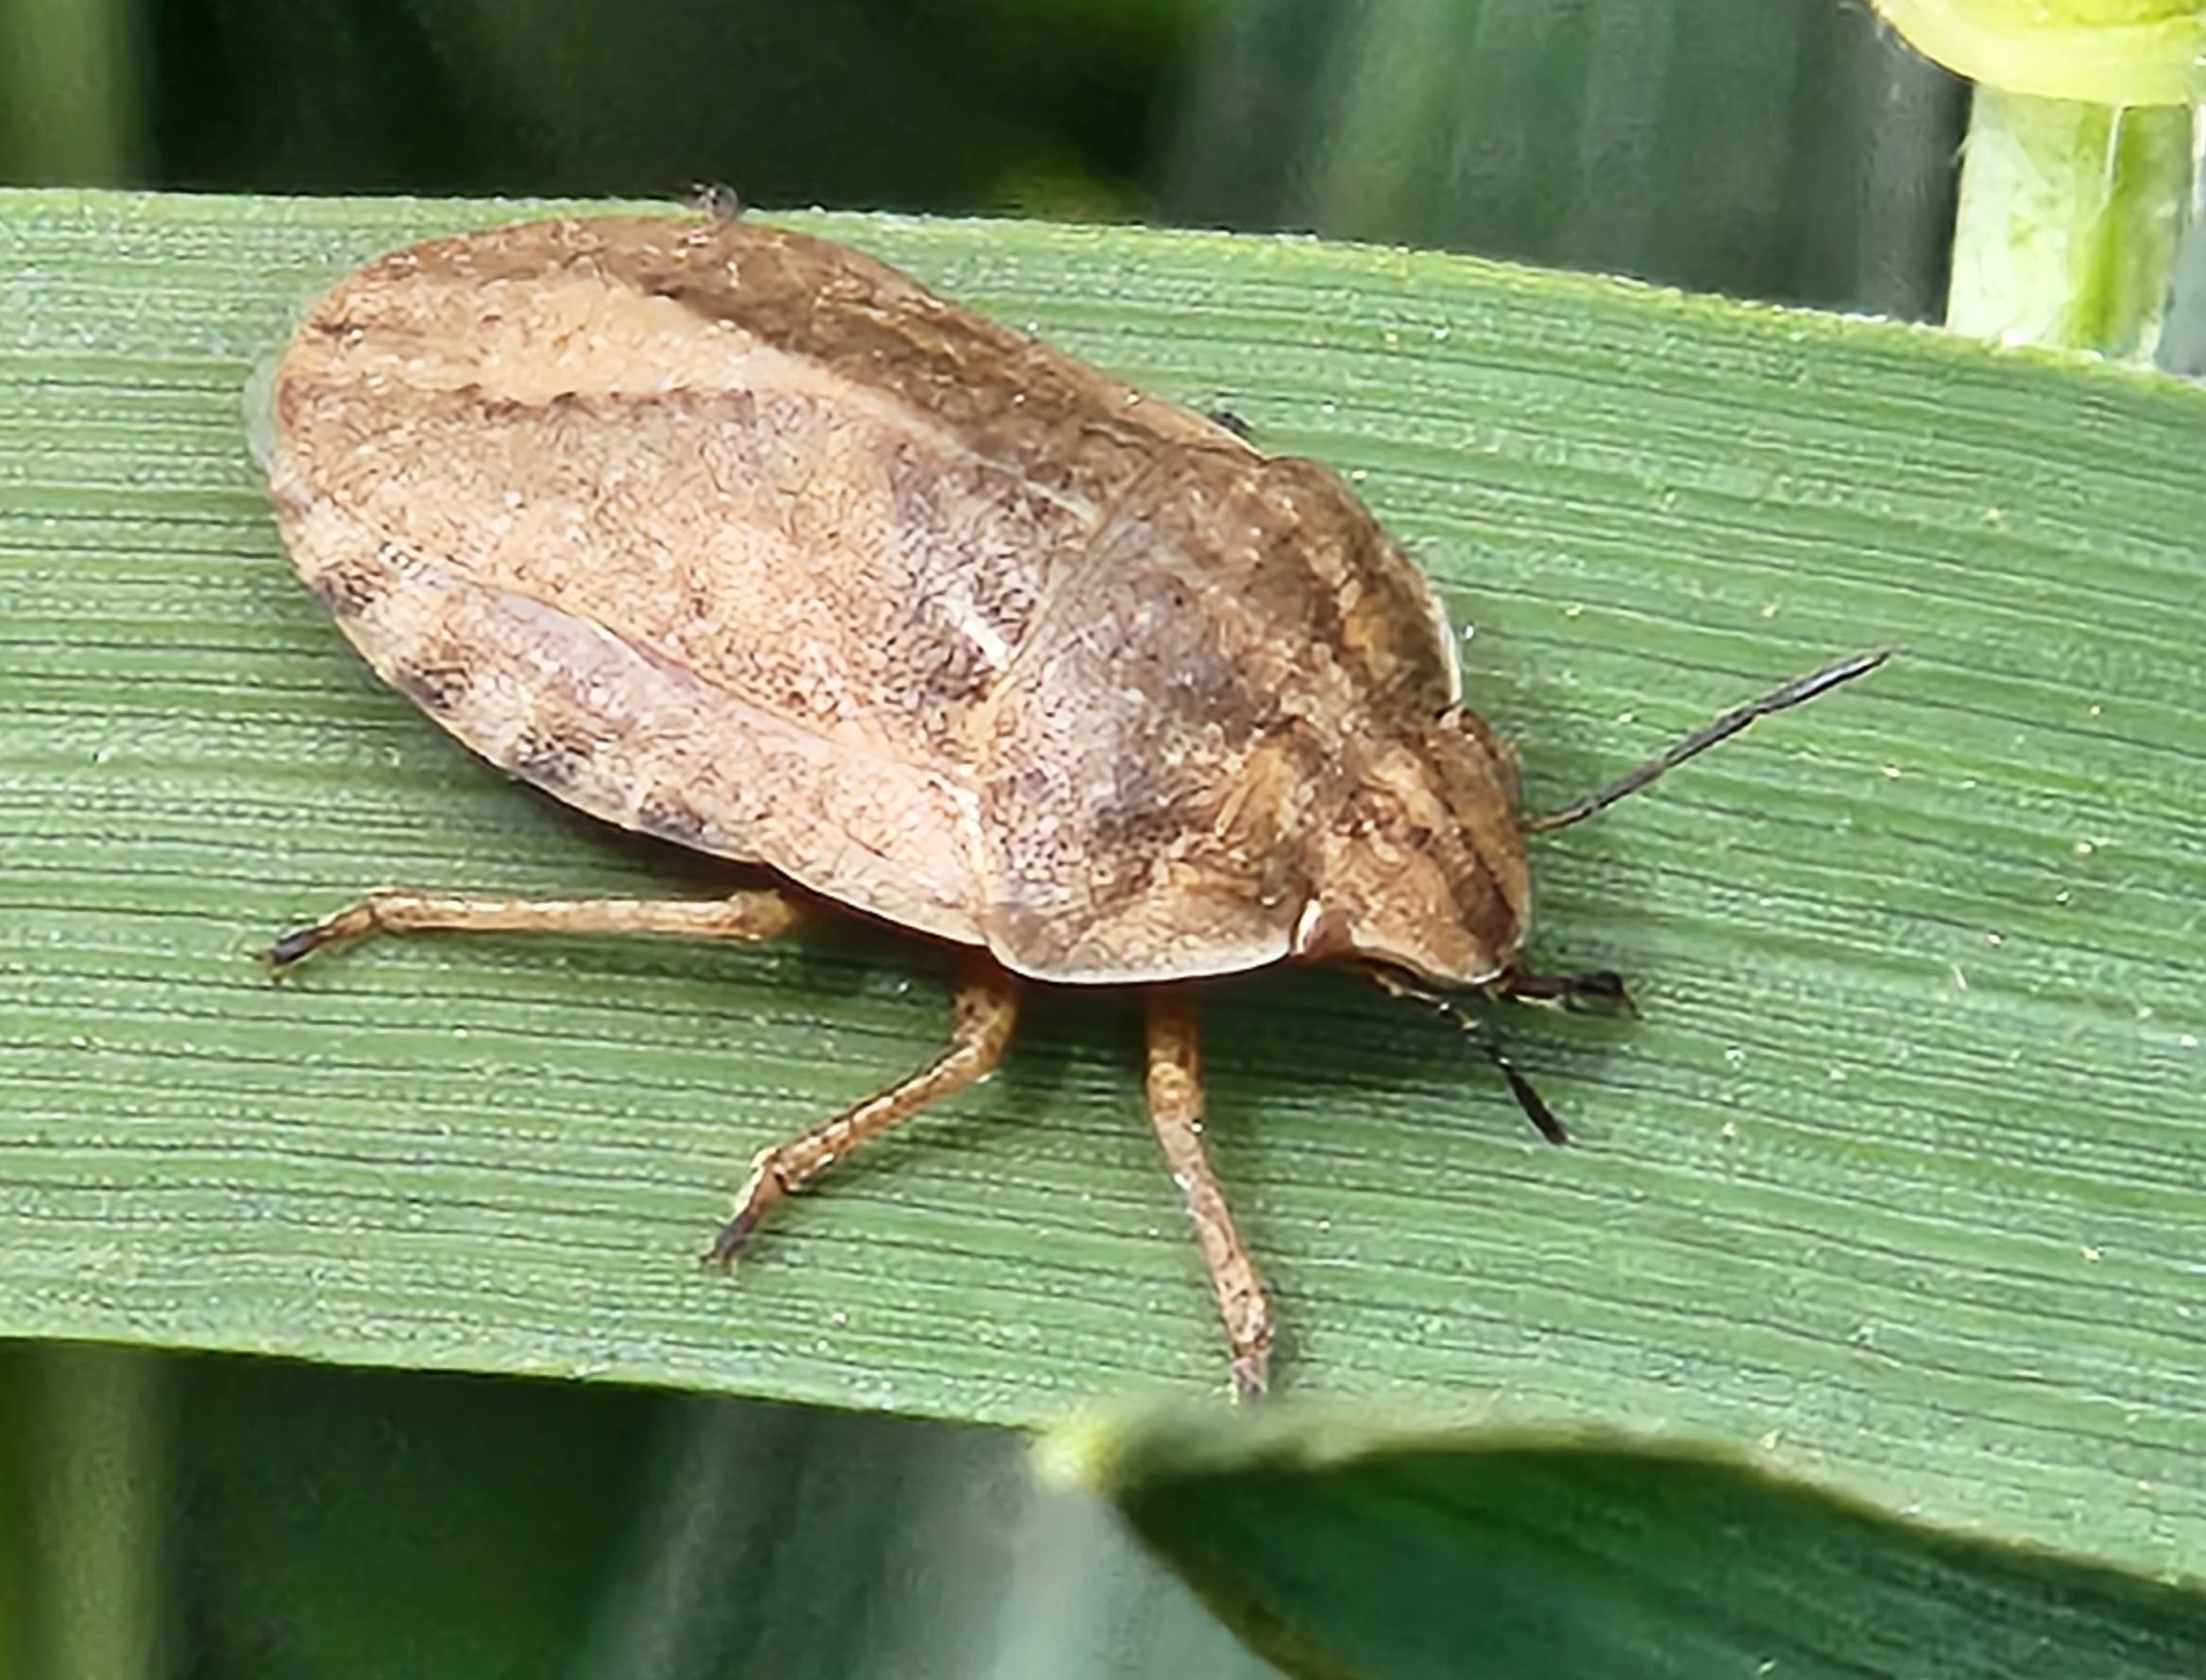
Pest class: occasional_pest